Hindu Shahis

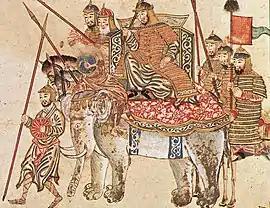
Mahmud of Ghazni riding an elephant following his conquest in India.

The 'Spalapati' series may also have been minted by the last Turk Shahi rulers instead as 'Pati Dumi', who was defeated by the Abbasid Caliph Al-Ma'mun, is described by Al-Azraqi and Al-Biruni as an 'Ispahbadh' ('Warlord'), equivalent to the title Spalapati. Rahman therefore believes that Kallar did not initiate any changes in the currency system of the last Turk Shahis and the Samanta series was minted by succeeding Hindu Shahi rulers. Numismatist and historian Michael Alram's publications take note of this view; however some scholars attribute the entirety of the bull/horserider coinage, including the Spalapati series, to the Hindu Shahis.